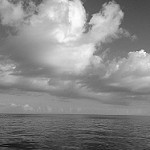
Label: B & W